Battle of Sievierodonetsk (2022)

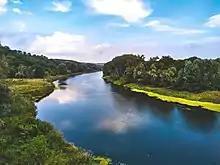
A view of the Donets in peacetime, taken from the Pavlohradskyi Bridge, now severely damaged

According to the United Kingdom's Ministry of Defence, as of 2 June, Russia had taken control of most of Sievierodonetsk. The following day, 3 June, a Ukrainian counterattack regained 20 percent of the territory it had lost within the city. Haidai stated that Ukrainian forces had repulsed a number of Russian attacks and destroyed equipment. He also claimed that Russia was "throwing all their reserves at Sievierodonetsk" and it was "impossible to deliver food and medicine to the city". Haidai added that Russia was blowing up bridges over the Donets to prevent Ukrainian reinforcements and the delivery of aid. At least 12 members of the Ukrainian Foreign Legion were fighting in the city, including a Georgian and Portuguese national. According to Reuters, two of its journalists were wounded and their driver was killed near Sievierodonetsk.